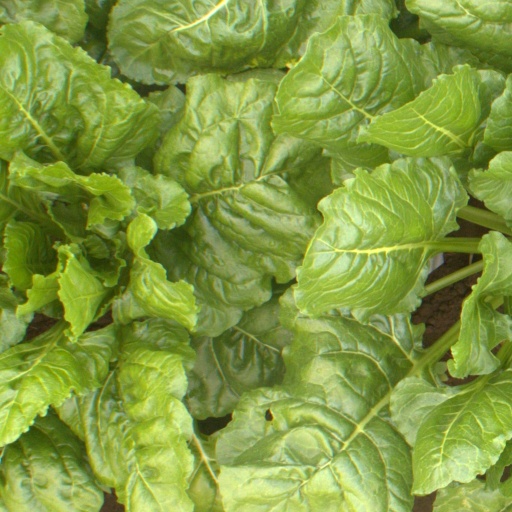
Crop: sugar beet